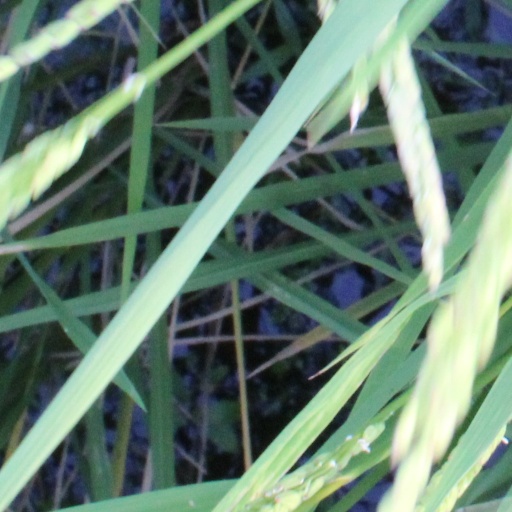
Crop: rice